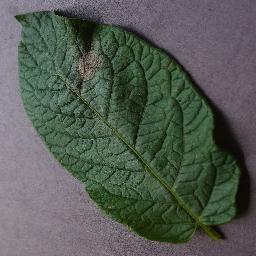
Label: Potato___Late_blight